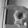
ASL letter: P